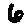
Label: 6